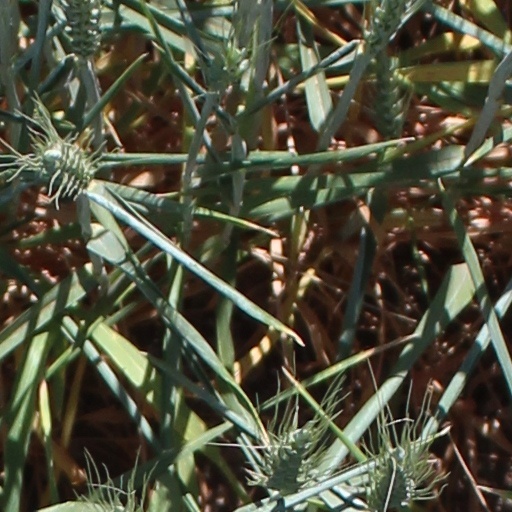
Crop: wheat